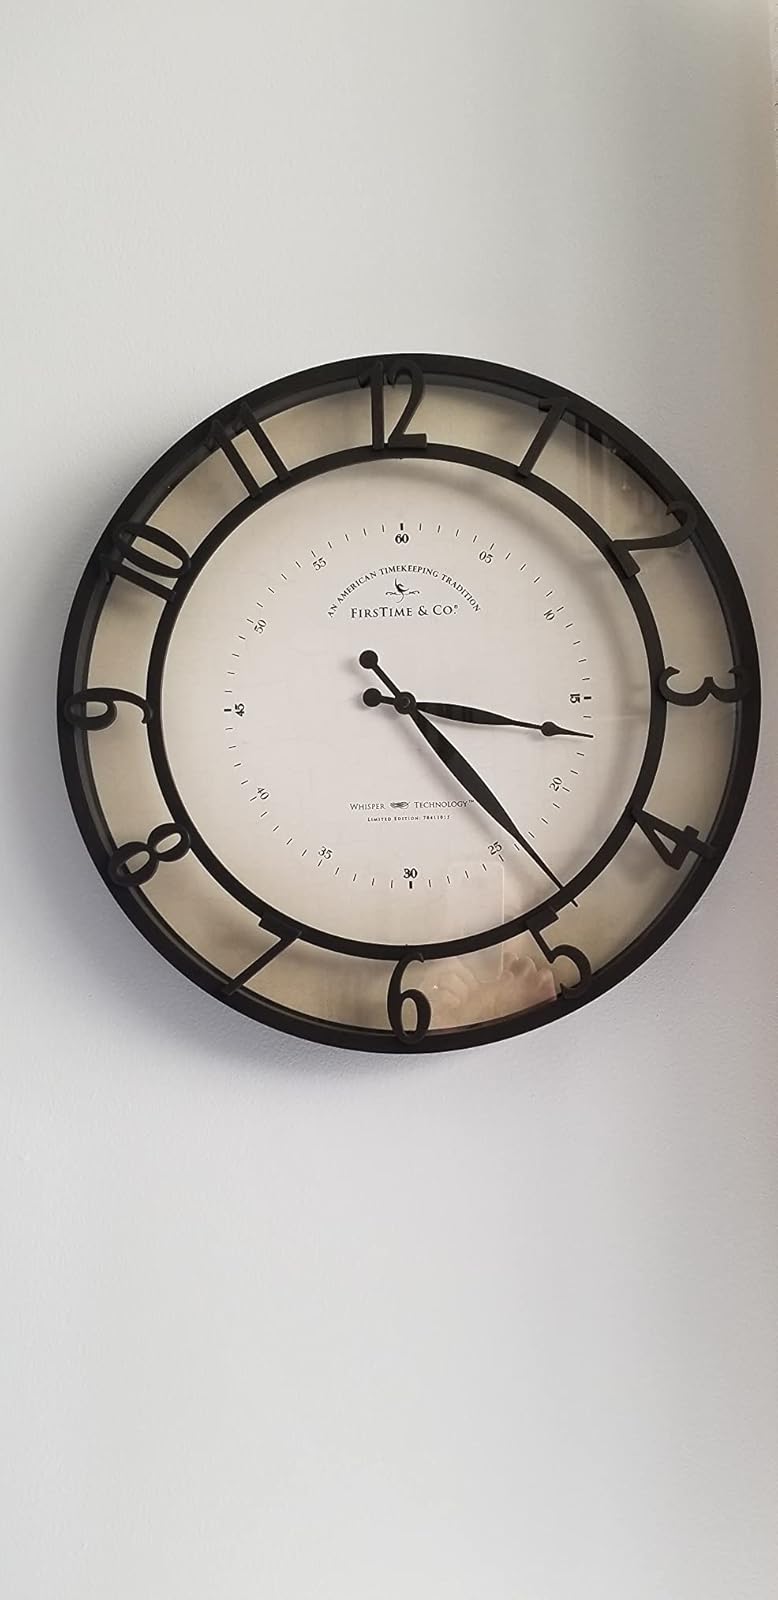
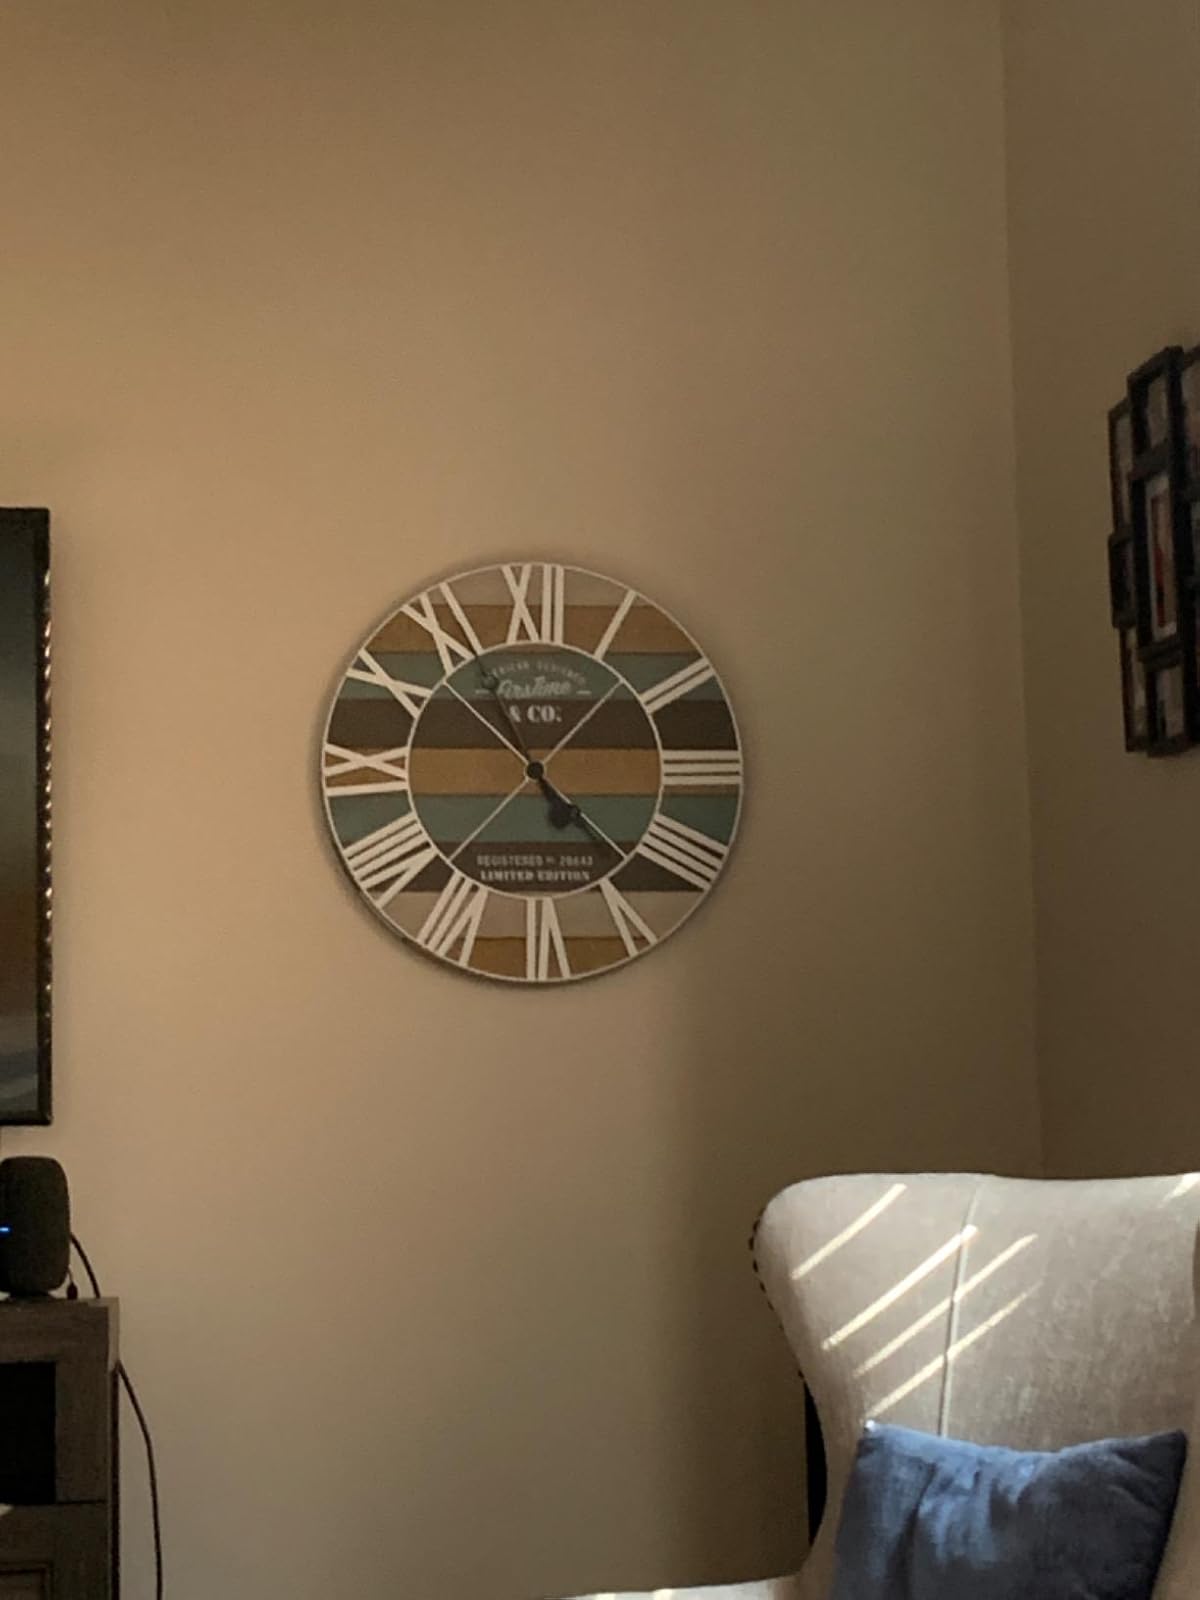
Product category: clock
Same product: no